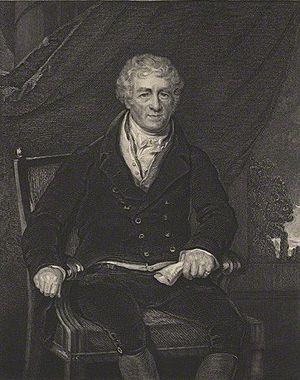
Sir Robert Peel, 1ᵉʳ baronnet était un homme politique et un industriel britannique et l'un des premiers fabricants de textiles de la révolution industrielle. Il était le père de Sir Robert Peel, deux fois Premier ministre du Royaume-Uni.
La circonscription de Tamworth est une circonscription situé dans le Staffordshire, représenté dans la Chambre des Communes du Parlement britannique depuis 2010 par Christopher Pincher du Parti conservateur.